1987 Giro d'Italia

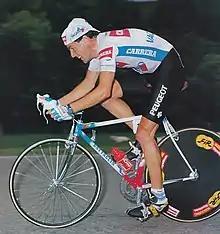
Stephen Roche (pictured during the 1987 Tour de France) won the Tour and the men's road race at the UCI Road World Championships in the same calendar year.

Four different jerseys were worn during the 1987 Giro d'Italia. The leader of the general classification – calculated by adding the stage finish times of each rider, and allowing time bonuses for the first three finishers on mass-start stages – wore a pink jersey. The time bonuses for the 1987 Giro were twenty seconds for the first place, fifteen seconds for the second place, ten seconds for the third place, and five seconds for the fourth place on the stage. This classification is the most important of the race, and its winner is considered to be the winner of the Giro.